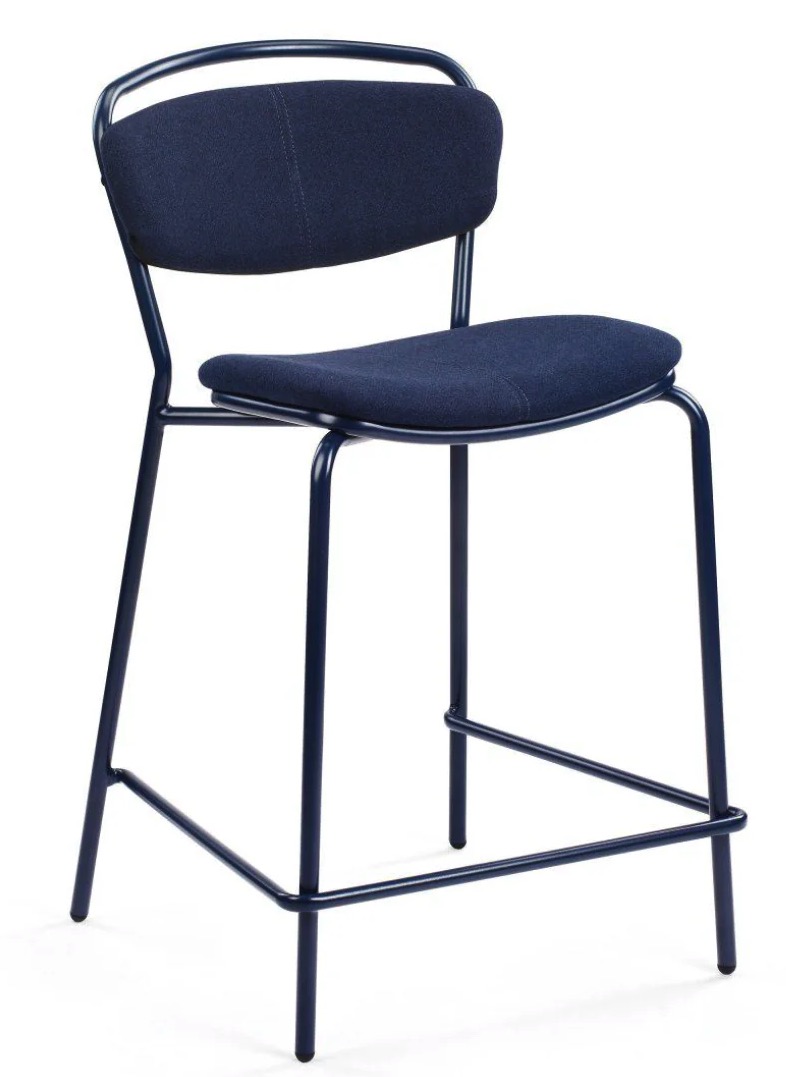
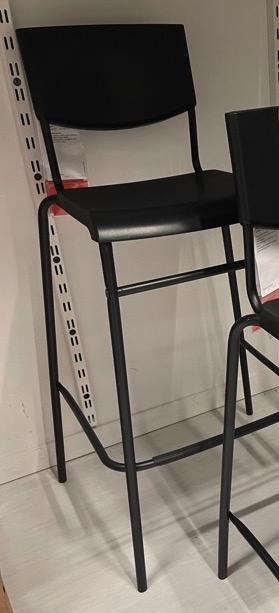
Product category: stool
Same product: no